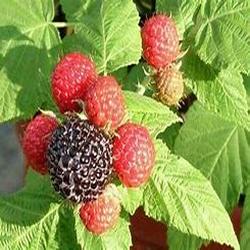
Label: Blackberry